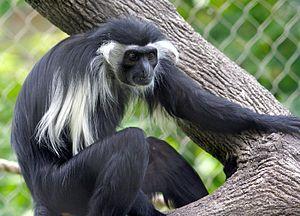
Colobus angolensis est une espèce qui fait partie des mammifères Primates. C'est un singe de la famille des Cercopithecidae, appelé en français Guéréza d'Angola, Colobe d'Angola, Colobe noir-et-blanc d'Angola ou Colobe noir-et-blanc angolais.